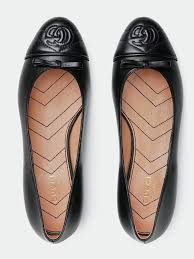
Label: Ballet Flat